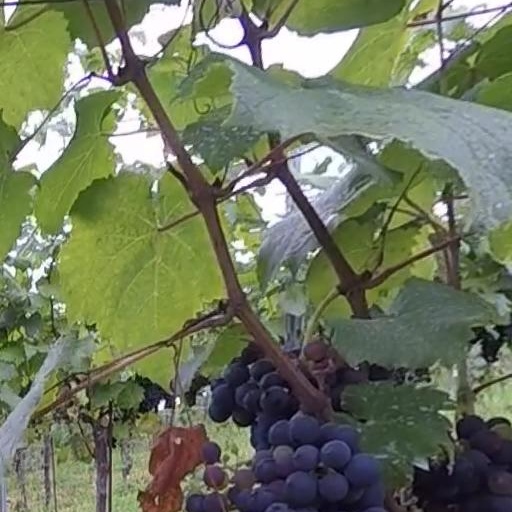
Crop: grape